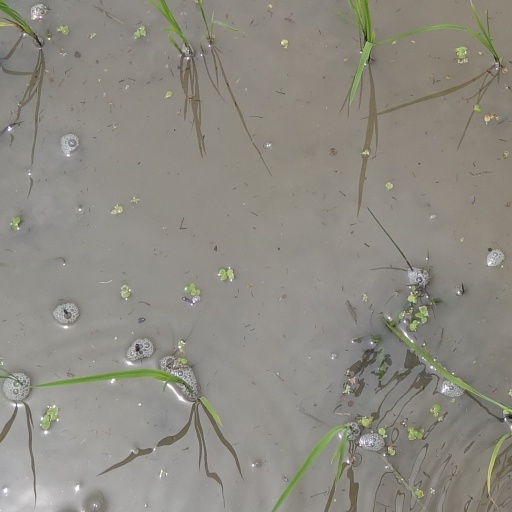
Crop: rice